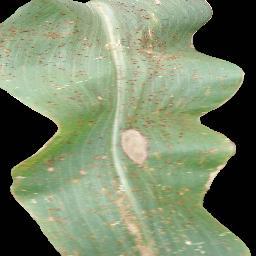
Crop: corn
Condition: (maize)_common_rust